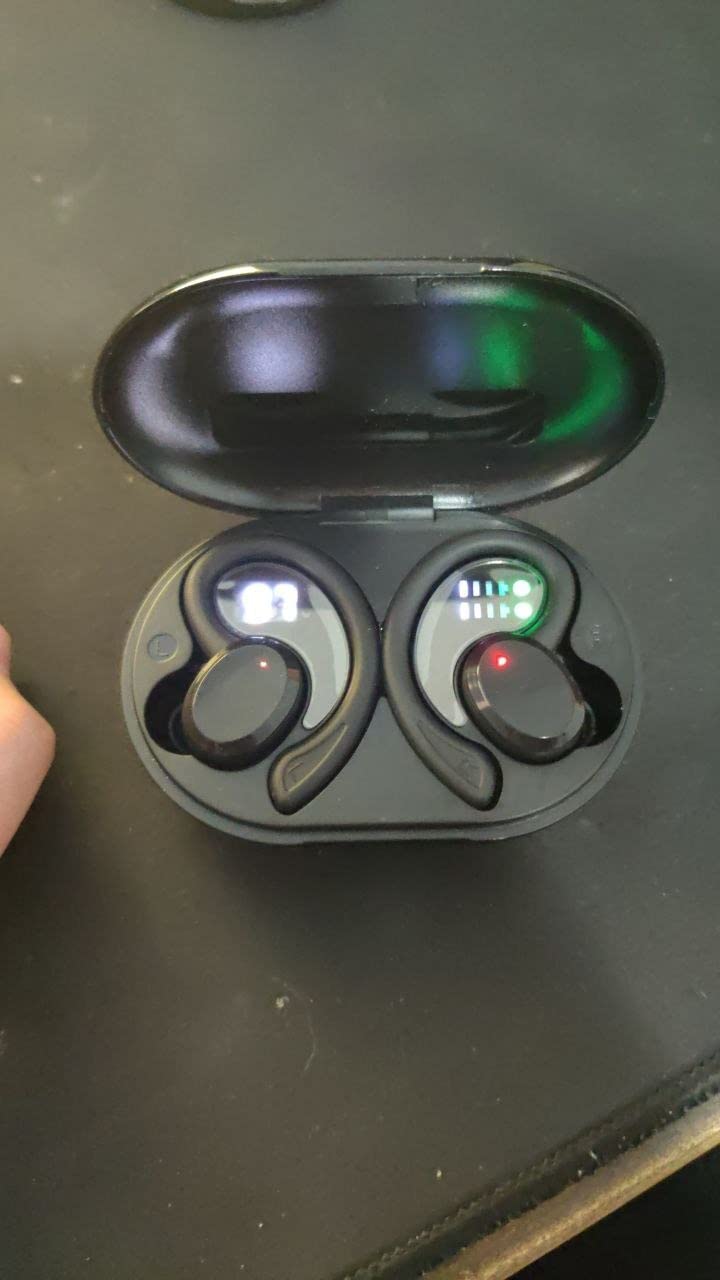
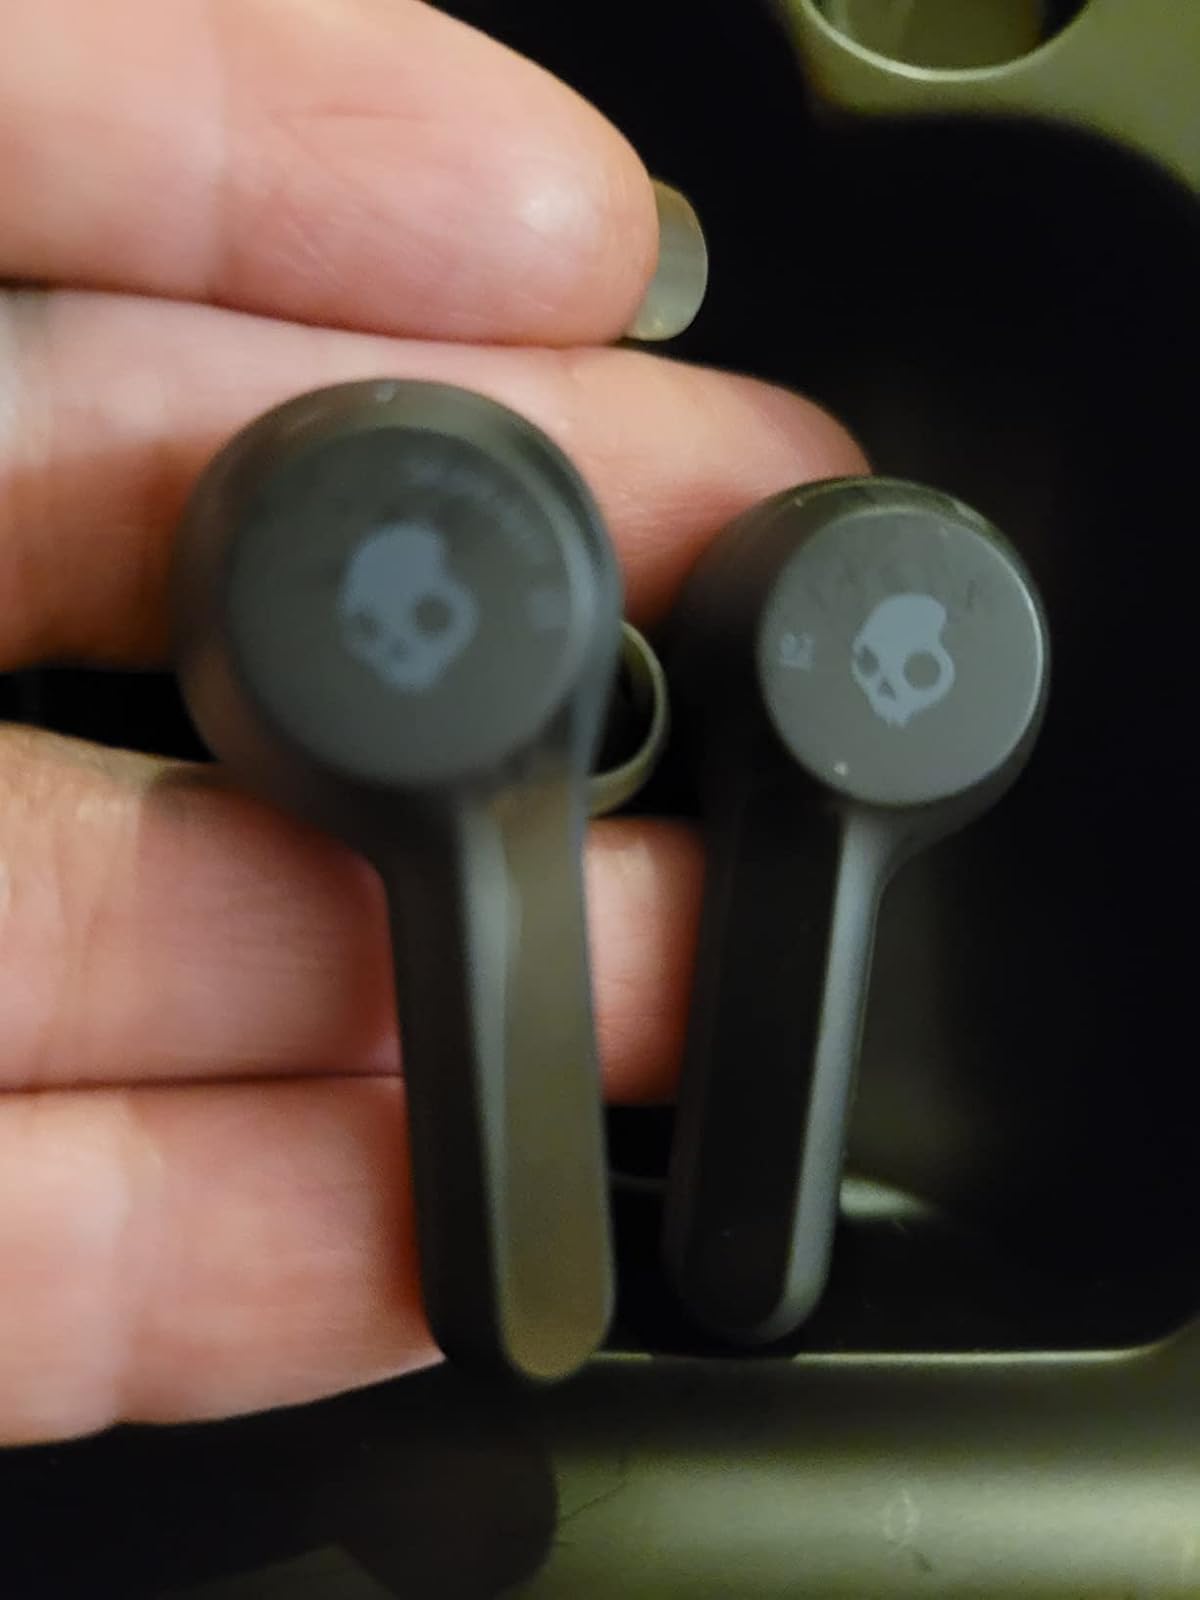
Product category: earbuds
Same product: no